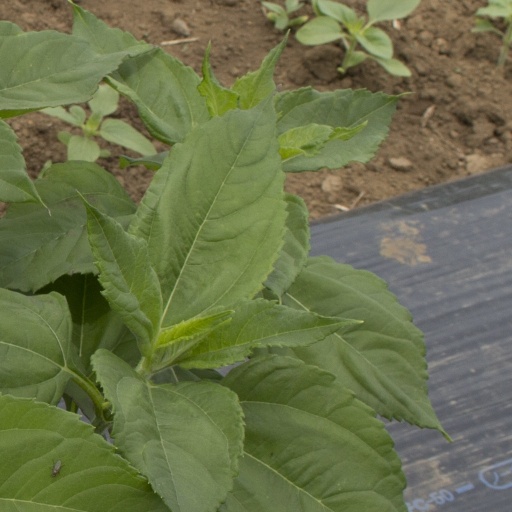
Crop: Jerusalem artichoke